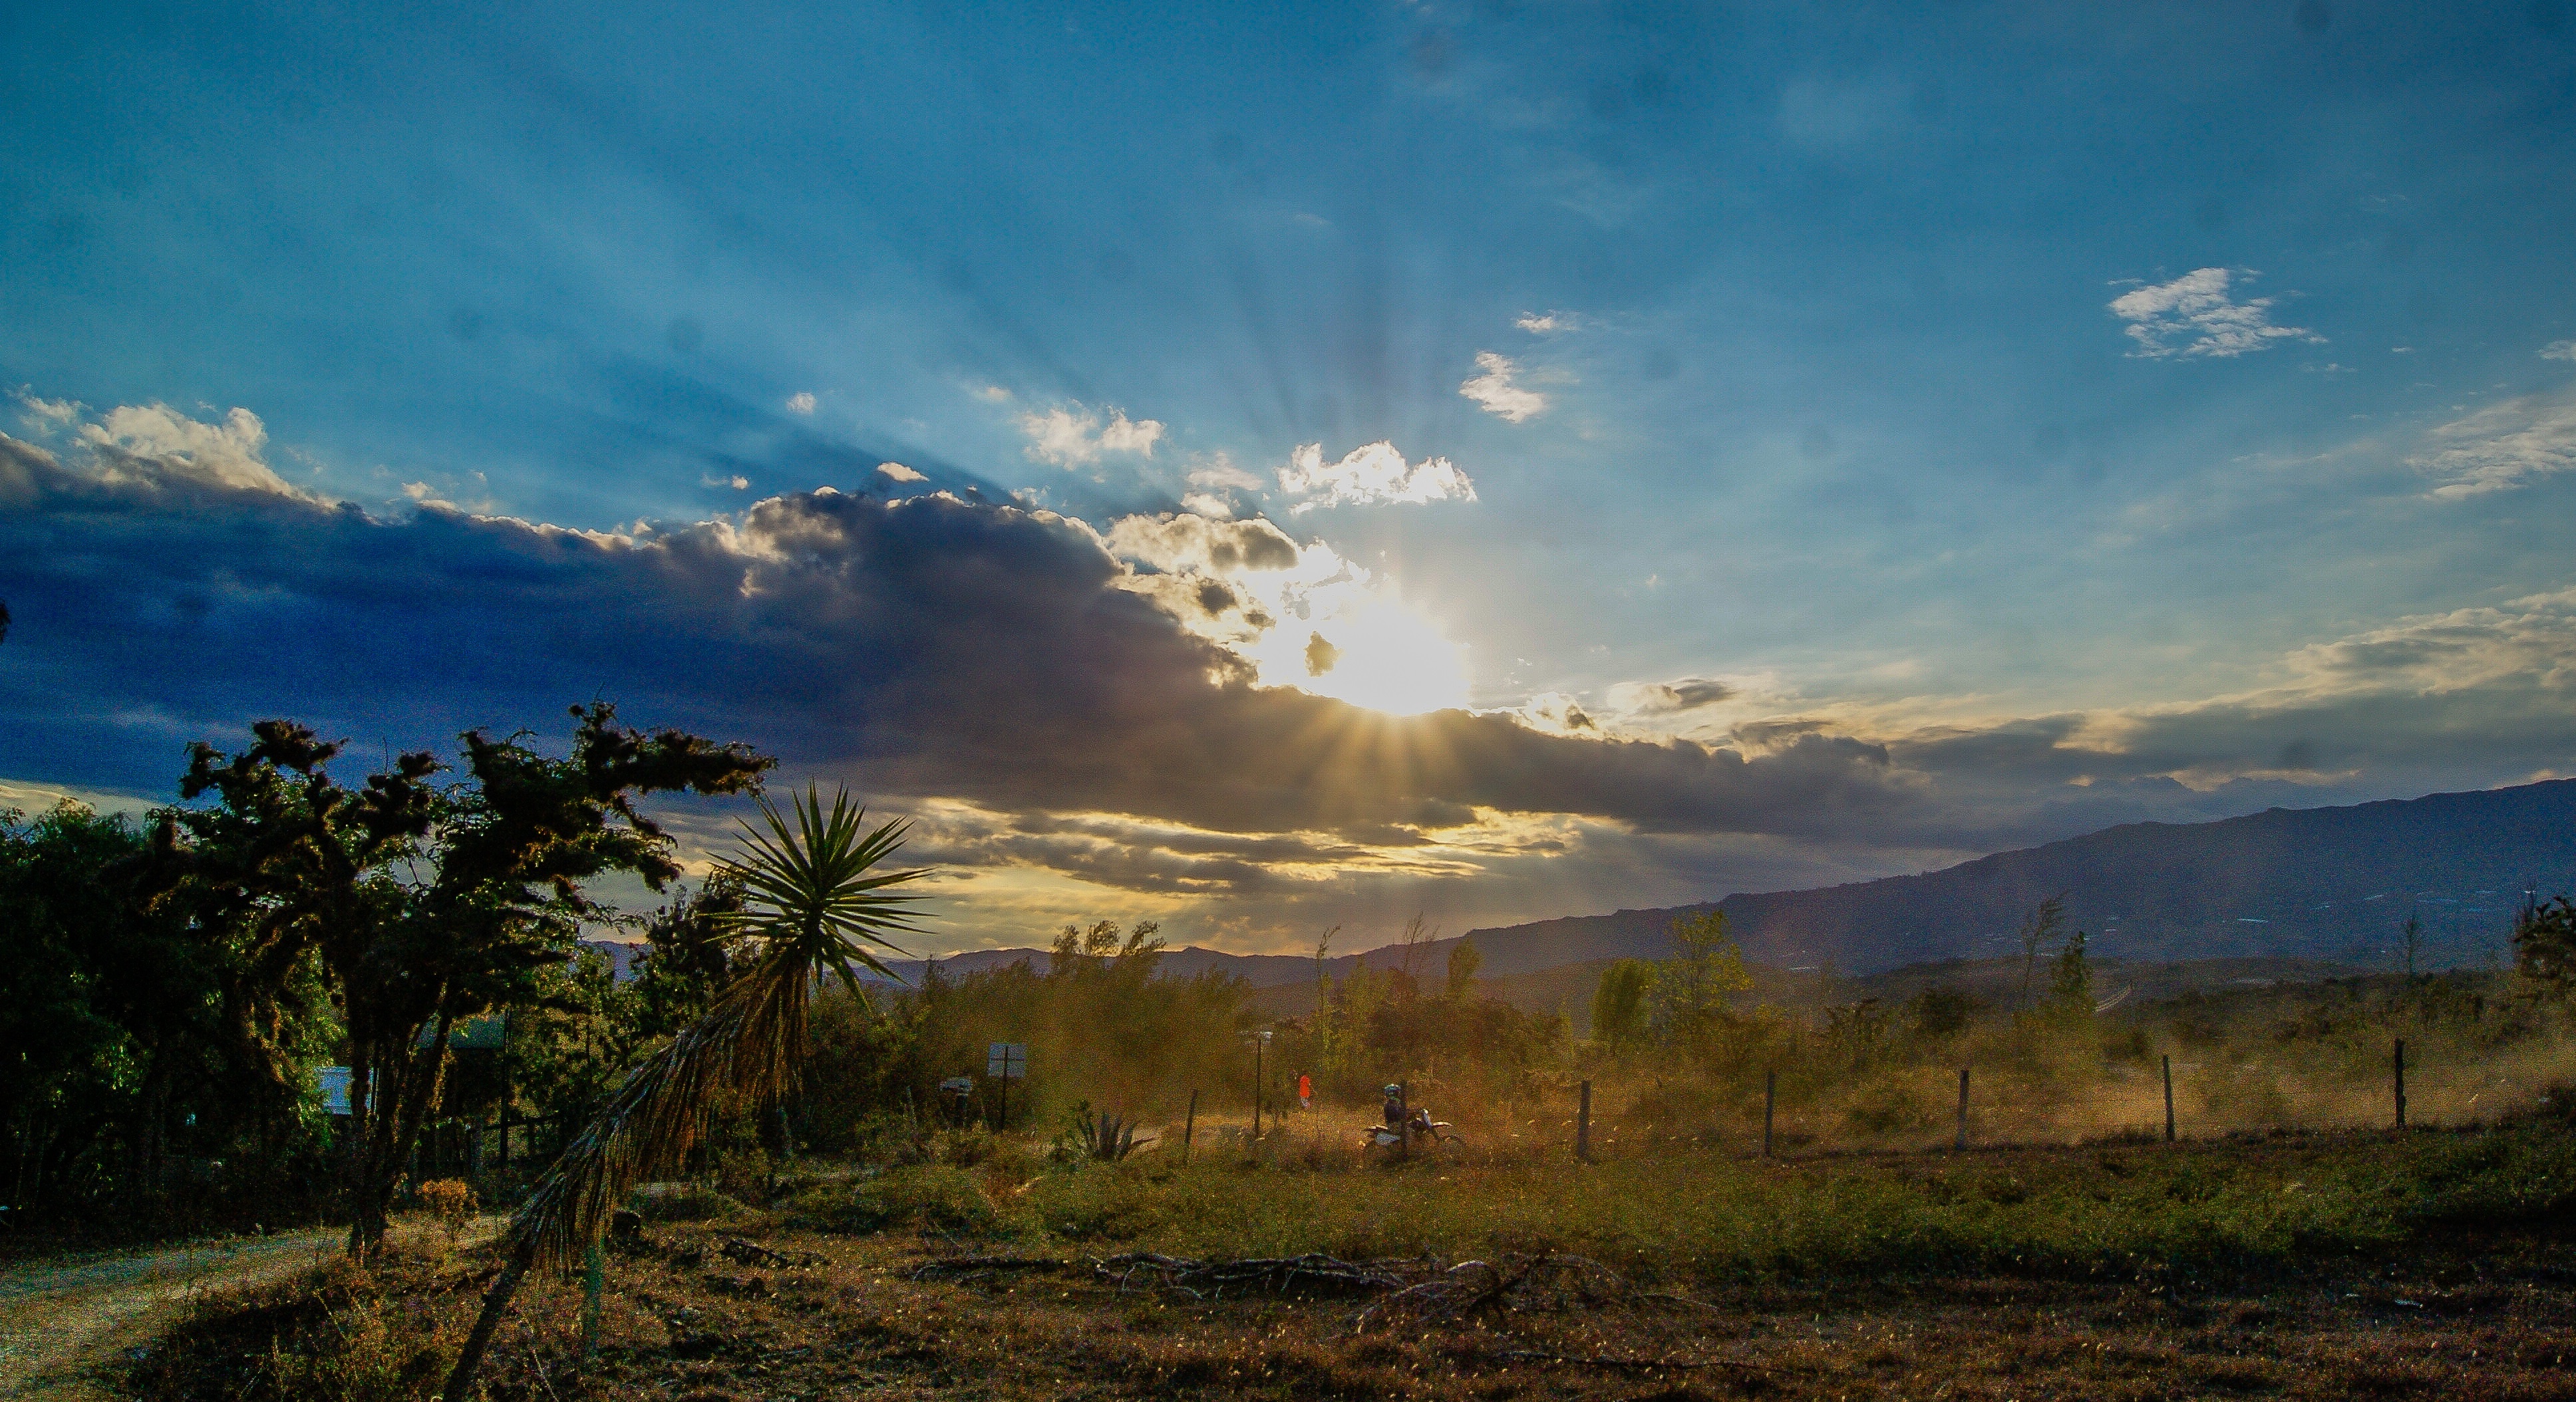
landscape, sea, tree, nature, horizon, wilderness, mountain, cloud, sky, sun, sunrise, sunset, field, sunlight, morning, hill, dawn, dusk, evening, plateau, rural area, meteorological phenomenon, atmospheric phenomenon, mountainous landforms